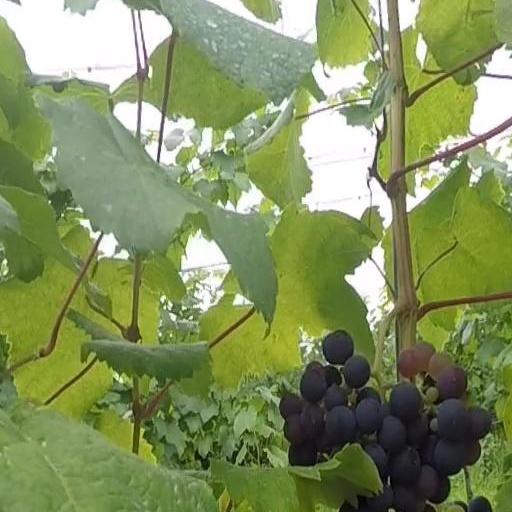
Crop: grape